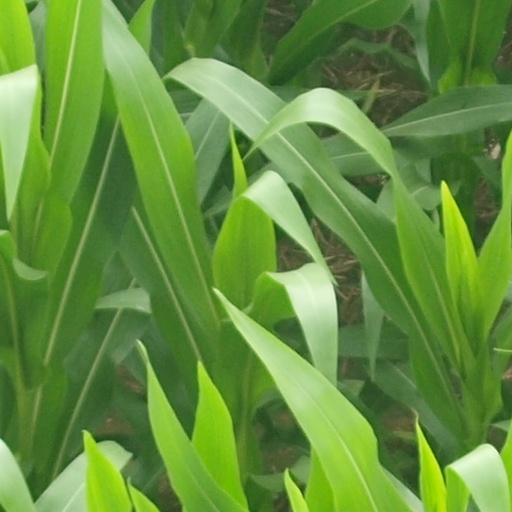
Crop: maize; corn